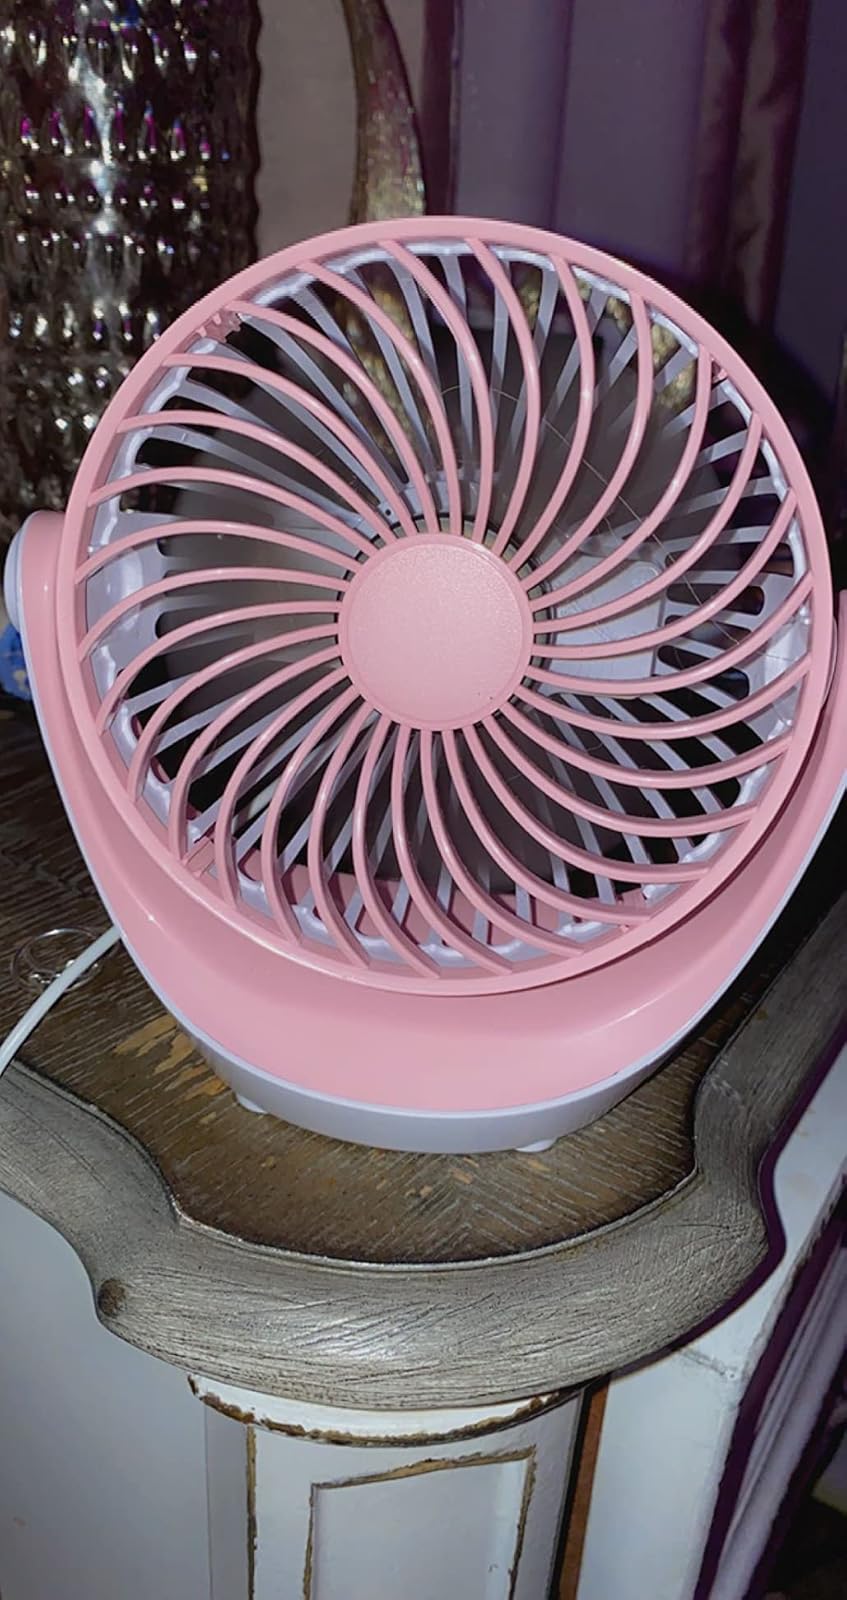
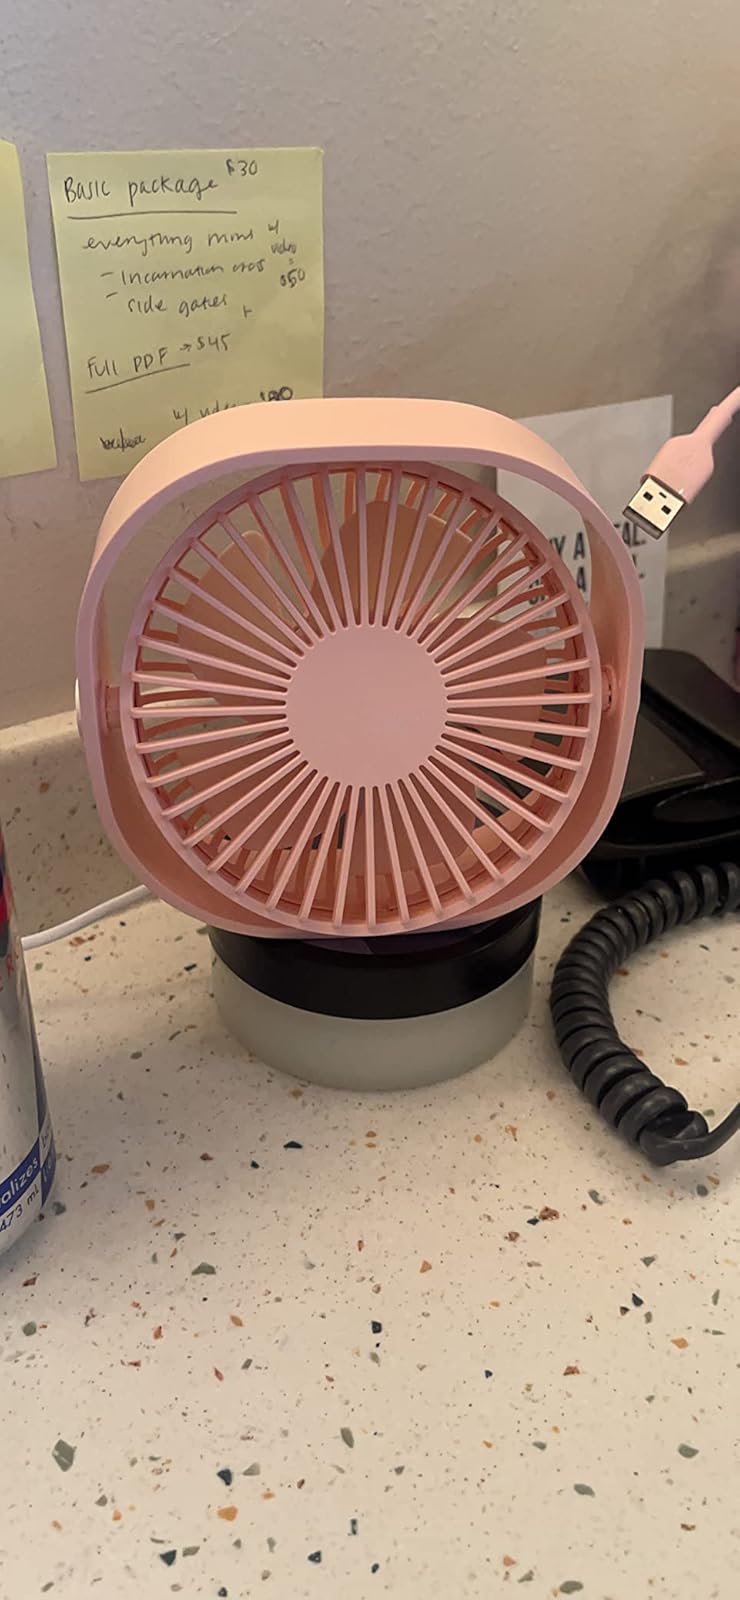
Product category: fan
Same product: no